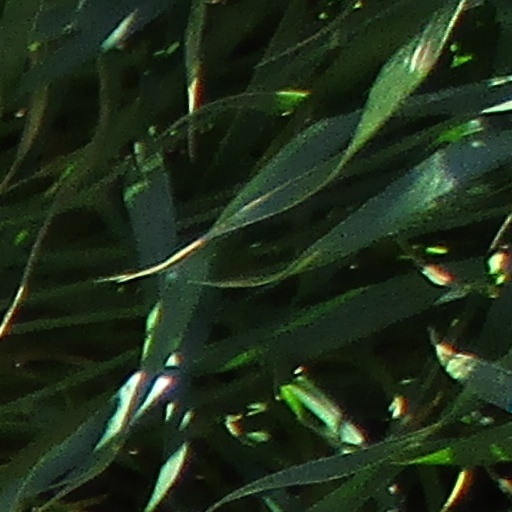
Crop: wheat